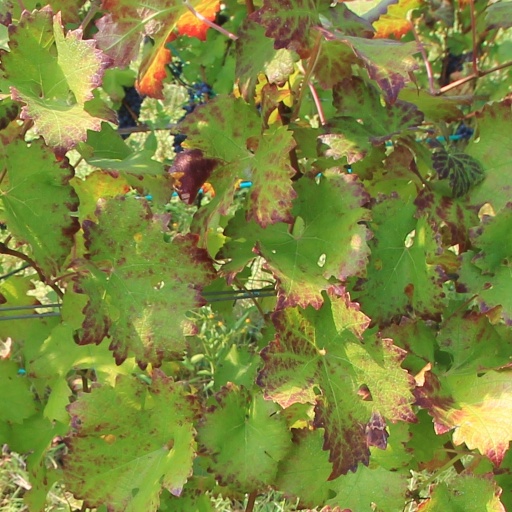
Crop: grape